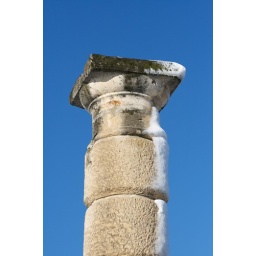
Marble column in the blue sky wwith snow